Agriculture in Taiwan

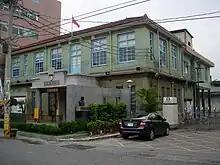
Tianzhong Farmers' Association in Changhua County

Aquaculture has a long history in Taiwan. By 2006 the production of Taiwanese coastal aquaculture was valued at NT$11,817 million.